USS Bataan (LHD-5)

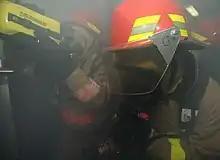
Gulf of Oman, (15 December 2011). A firefighting team enters a smoke-filled room to extinguish a mock fire during a general quarters drill aboard "Bataan"

On 23 March 2011, "Bataan" was deployed to Italy to assist in enforcing the no-fly zone over Libya.